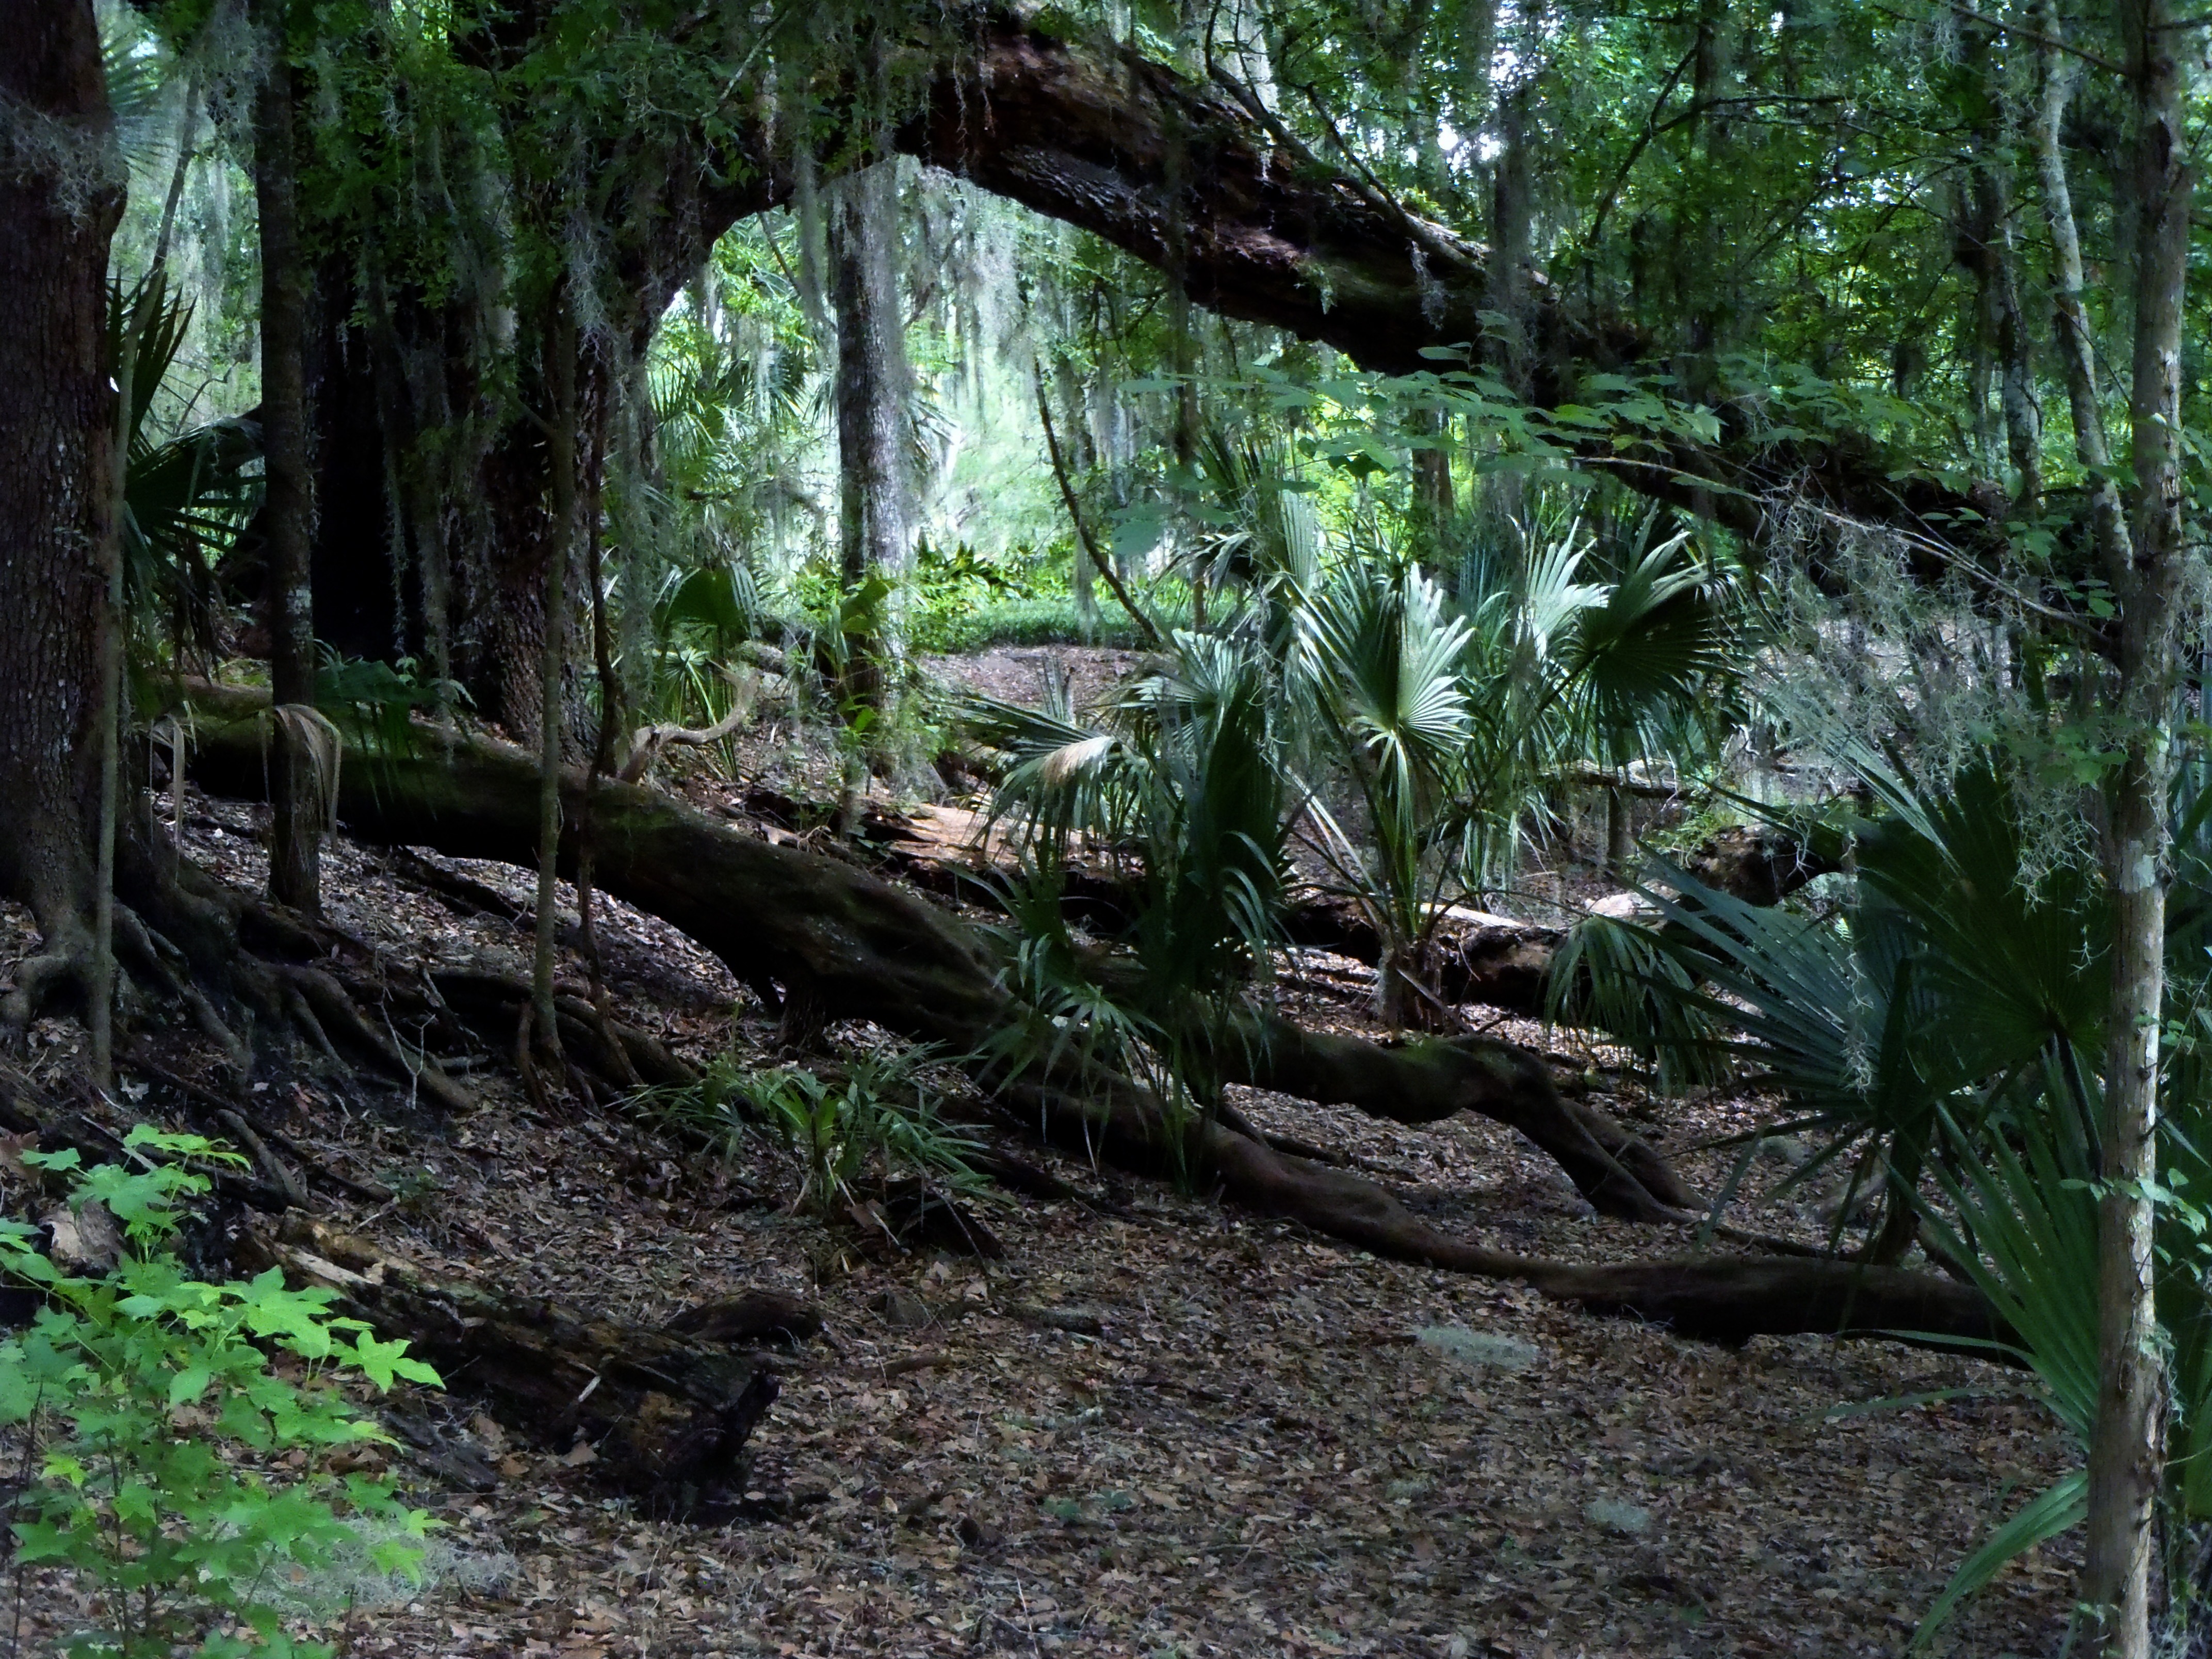
tree, nature, forest, wilderness, trail, stream, jungle, outside, vegetation, rainforest, wetland, georgia, botanical garden, woodland, habitat, ecosystem, biome, old growth forest, natural environment, geographical feature, temperate coniferous forest